Pelco

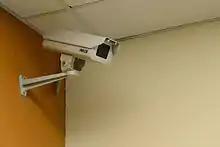
A CCTV camera housing made by Pelco.

Pelco Incorporated is an American security and surveillance technologies company. Founded in 1957 and headquartered in Fresno, California, Pelco is a wholly owned subsidiary of Motorola Solutions. The company's products include security cameras, recording and management systems, and video analytics software.